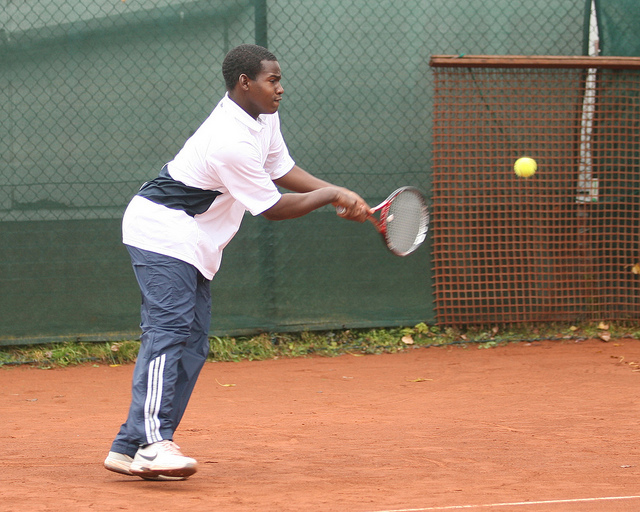
một người đàn ông đang dùng vợt để đánh quả bóng tennis